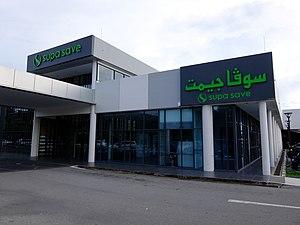
Ve ou pe est une lettre additionnelle de l’alphabet arabe utilisée dans l’écriture du comorien, du javanais, du kurde sorani et du wakhi. Elle est parfois utilisée pour l’écriture de mots d’emprunt en arabe. Elle est composée d’un fāʾ ‹ ف › avec trois points suscrits à la place du point suscrit. Elle n’est pas à confondre avec la lettre qaf trois point suscrit ‹ ڨ › utilisée dans d’autres langues ou d’autres régions, avec laquelle elle partage ses formes initiale et médiane : ‹ ڨ‍ـ ـڨ‍ـ‍ ›.